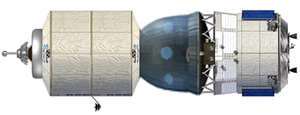
Design possible du véhicule spatial CSTS EuroSoyuz
Le Crew Space Transportation System, anciennement connu sous le nom de Advanced Crew Transportation System, est un vaisseau spatial de transport d'équipage étudié conjointement entre 2005 et 2008 par l'Agence spatiale européenne et l'Agence spatiale russe. Ce véhicule spatial conçu pour les opérations orbite terrestre basse devait remplacer le Soyouz russe, dont la conception remontait à une cinquantaine d'années pour la desserte de la Station spatiale internationale et fournir à l'Europe son propre système de transport d'équipage. Le CSTS devait être développé au moins en partie en réutilisant des composants du Véhicule automatique de transfert européen européen. En janvier 2009, à la suite de l'abandon du projet par l'ESA, Roscosmos mis fin aux travaux sur l'ACTS au profit d'un projet purement national, le PPTS.